Midnight Predator

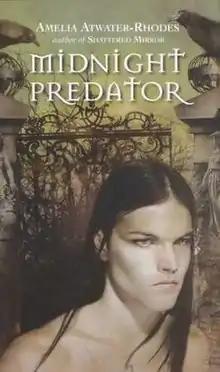
2002 cover

Midnight Predator is a vampire novel written by Amelia Atwater-Rhodes, published in 2002 when the author was 18. The novel was an ALA Quick Pick and “a must-read” according to "School Library Journal", who also wrote that “the plot and characters are so skillfully intertwined that each one moves the story to its thoughtful ending.” Fannie Heaslip Lea’s poem "The Dead Faith" appears in the beginning of the book.